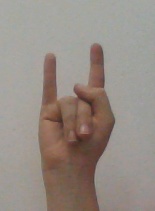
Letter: la